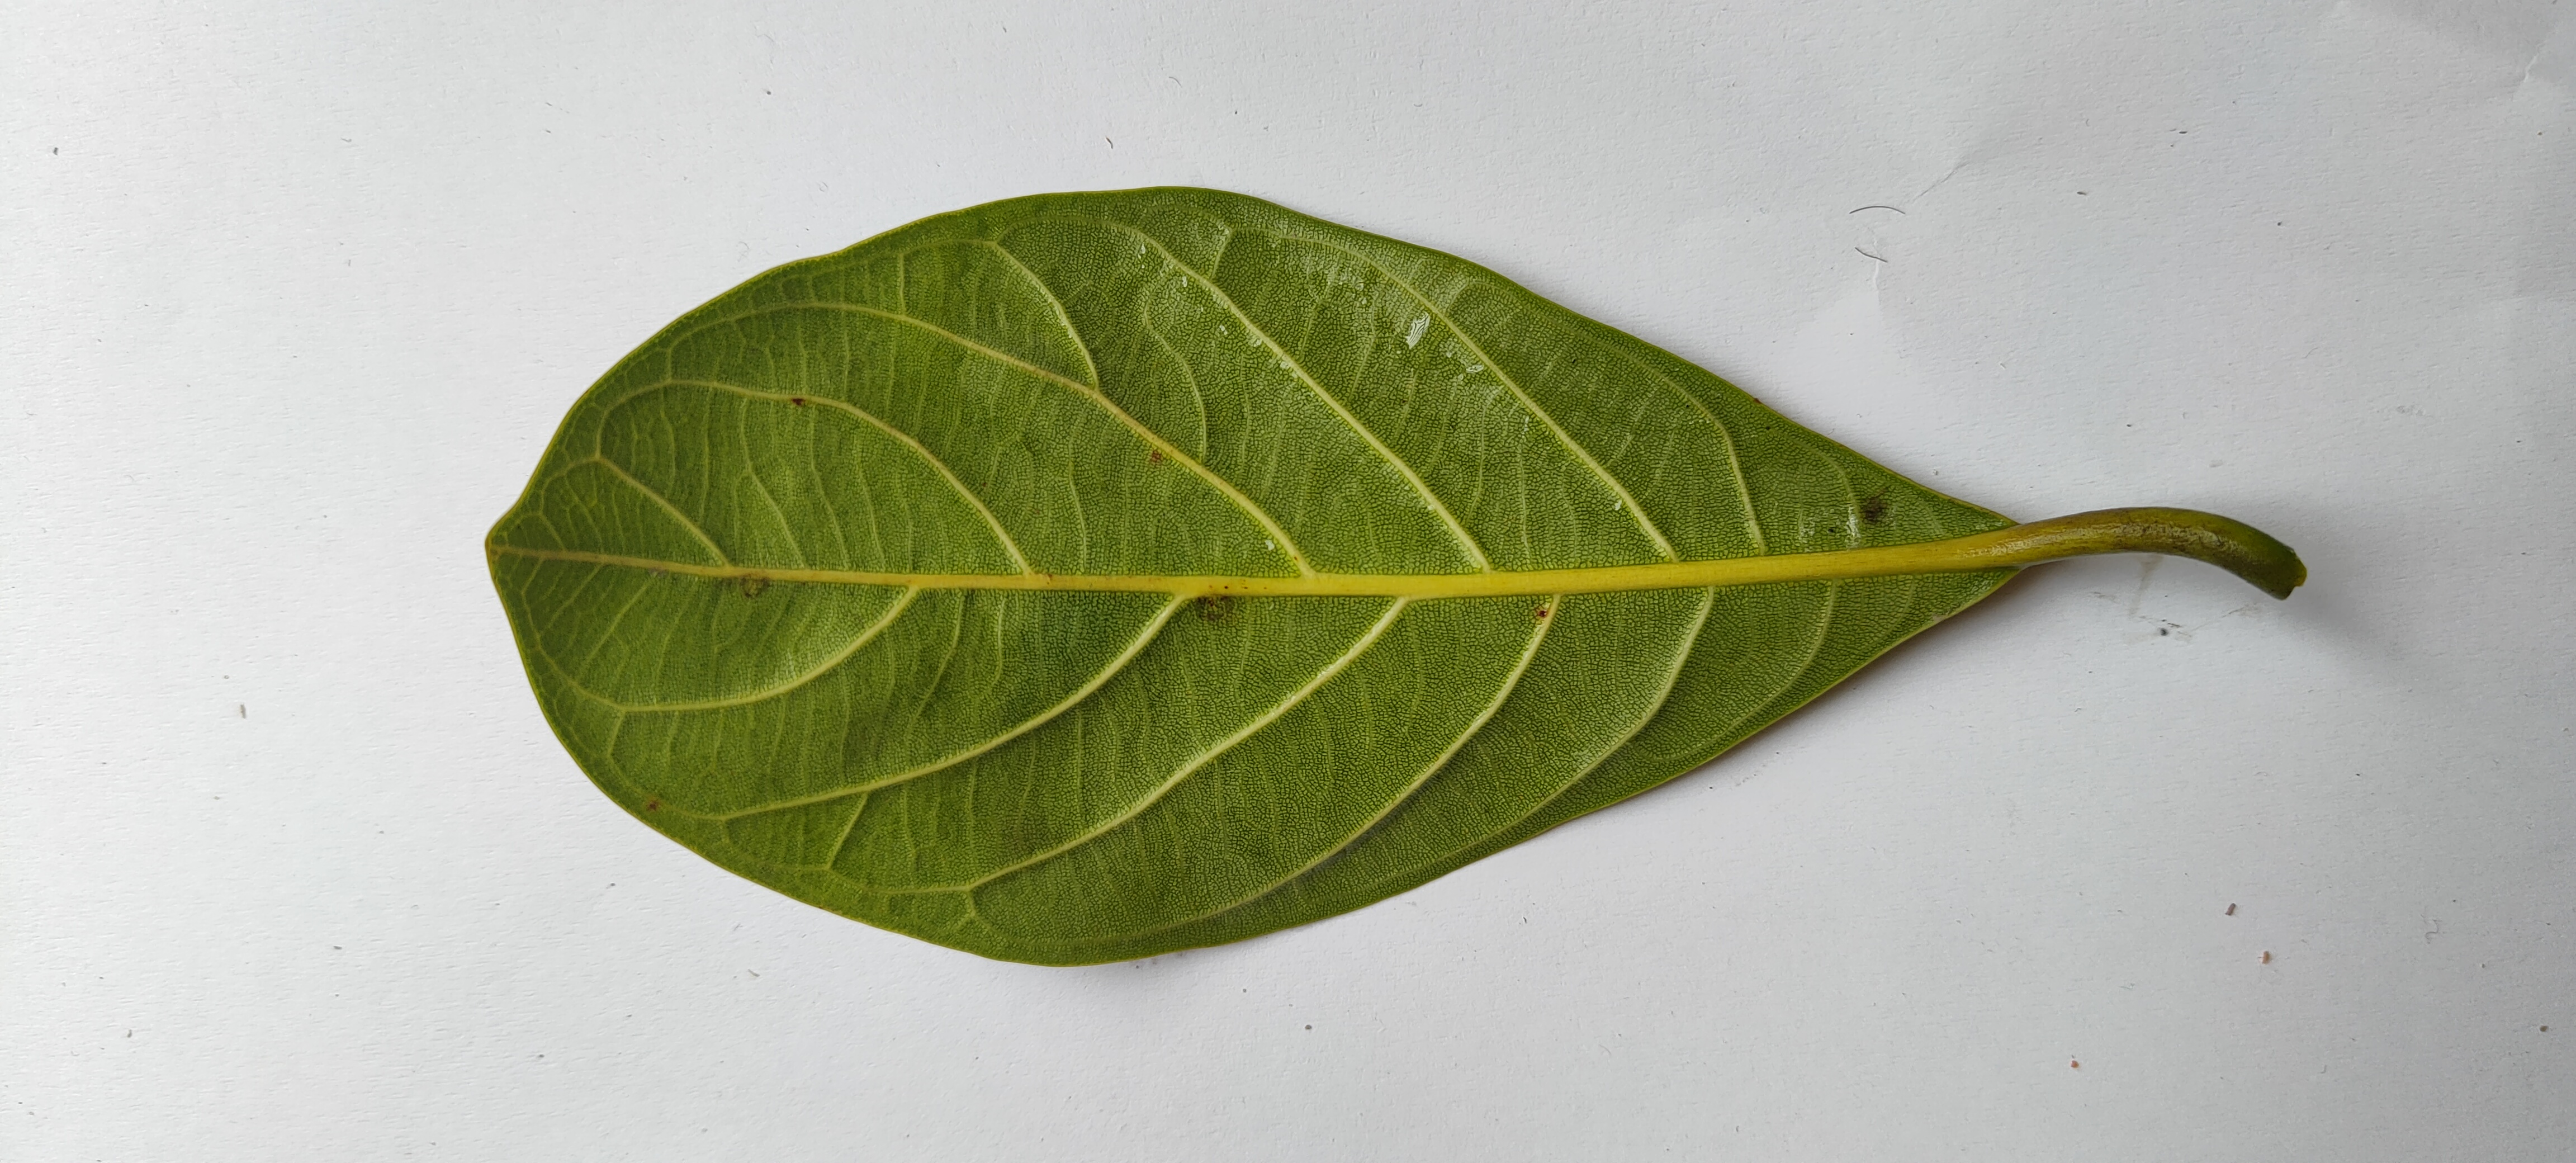
Leaf variety: Jackfruit